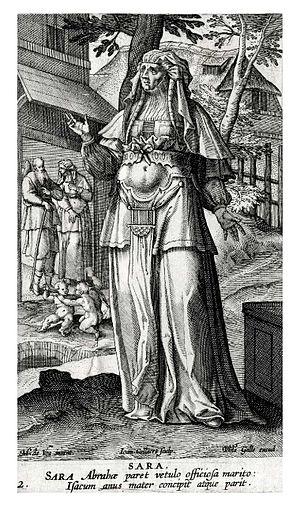
Jan Collaert, né vers 1561 et mort vers 1628, est aussi connu sous le nom Jan (II) Collaert ou Hans (II) Collaert. Fils de Hans (I) Collaert et frère d'Adriaen Collaert, il est comme eux un graveur flamand actif à Anvers.